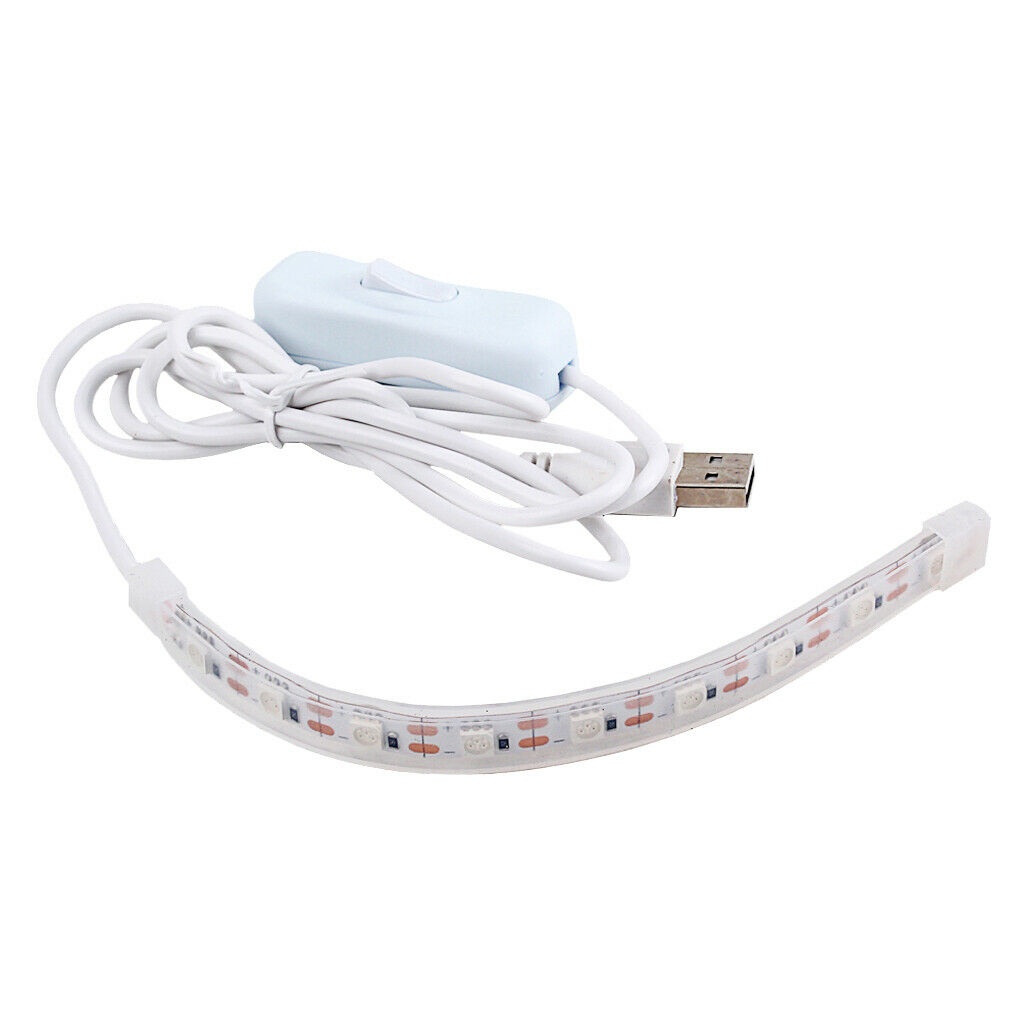
Saxophone Flute LED Detection Light Lamp With USB Plug & Switch Replacement
ITEM NAME:Saxophone Flute LED Detection Light Lamp With USB Plug & Switch Replacement img *{margin:0;padding:0;.With a long wire, equipped with a power switch. 1 Piece LED Leak Light. Due to the difference between different monitors, the picture may not reflect the actual color of the item. Color: White. People always bought together with.
Brand: O2INEW
Category: Arts & Entertainment > Hobbies & Creative Arts > Musical Instrument & Orchestra Accessories > Woodwind Instrument Accessories > Saxophone Accessories > Saxophone Care & Cleaning